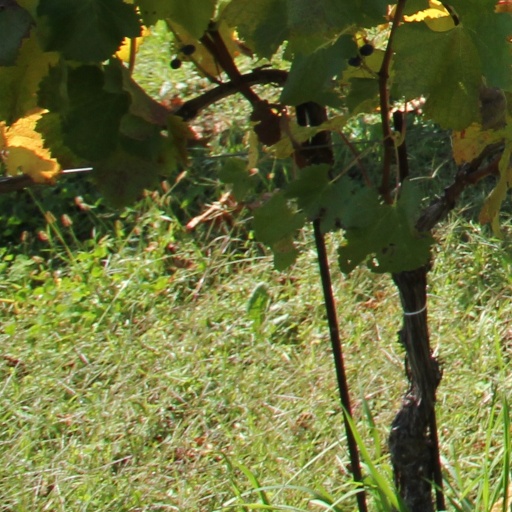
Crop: grape